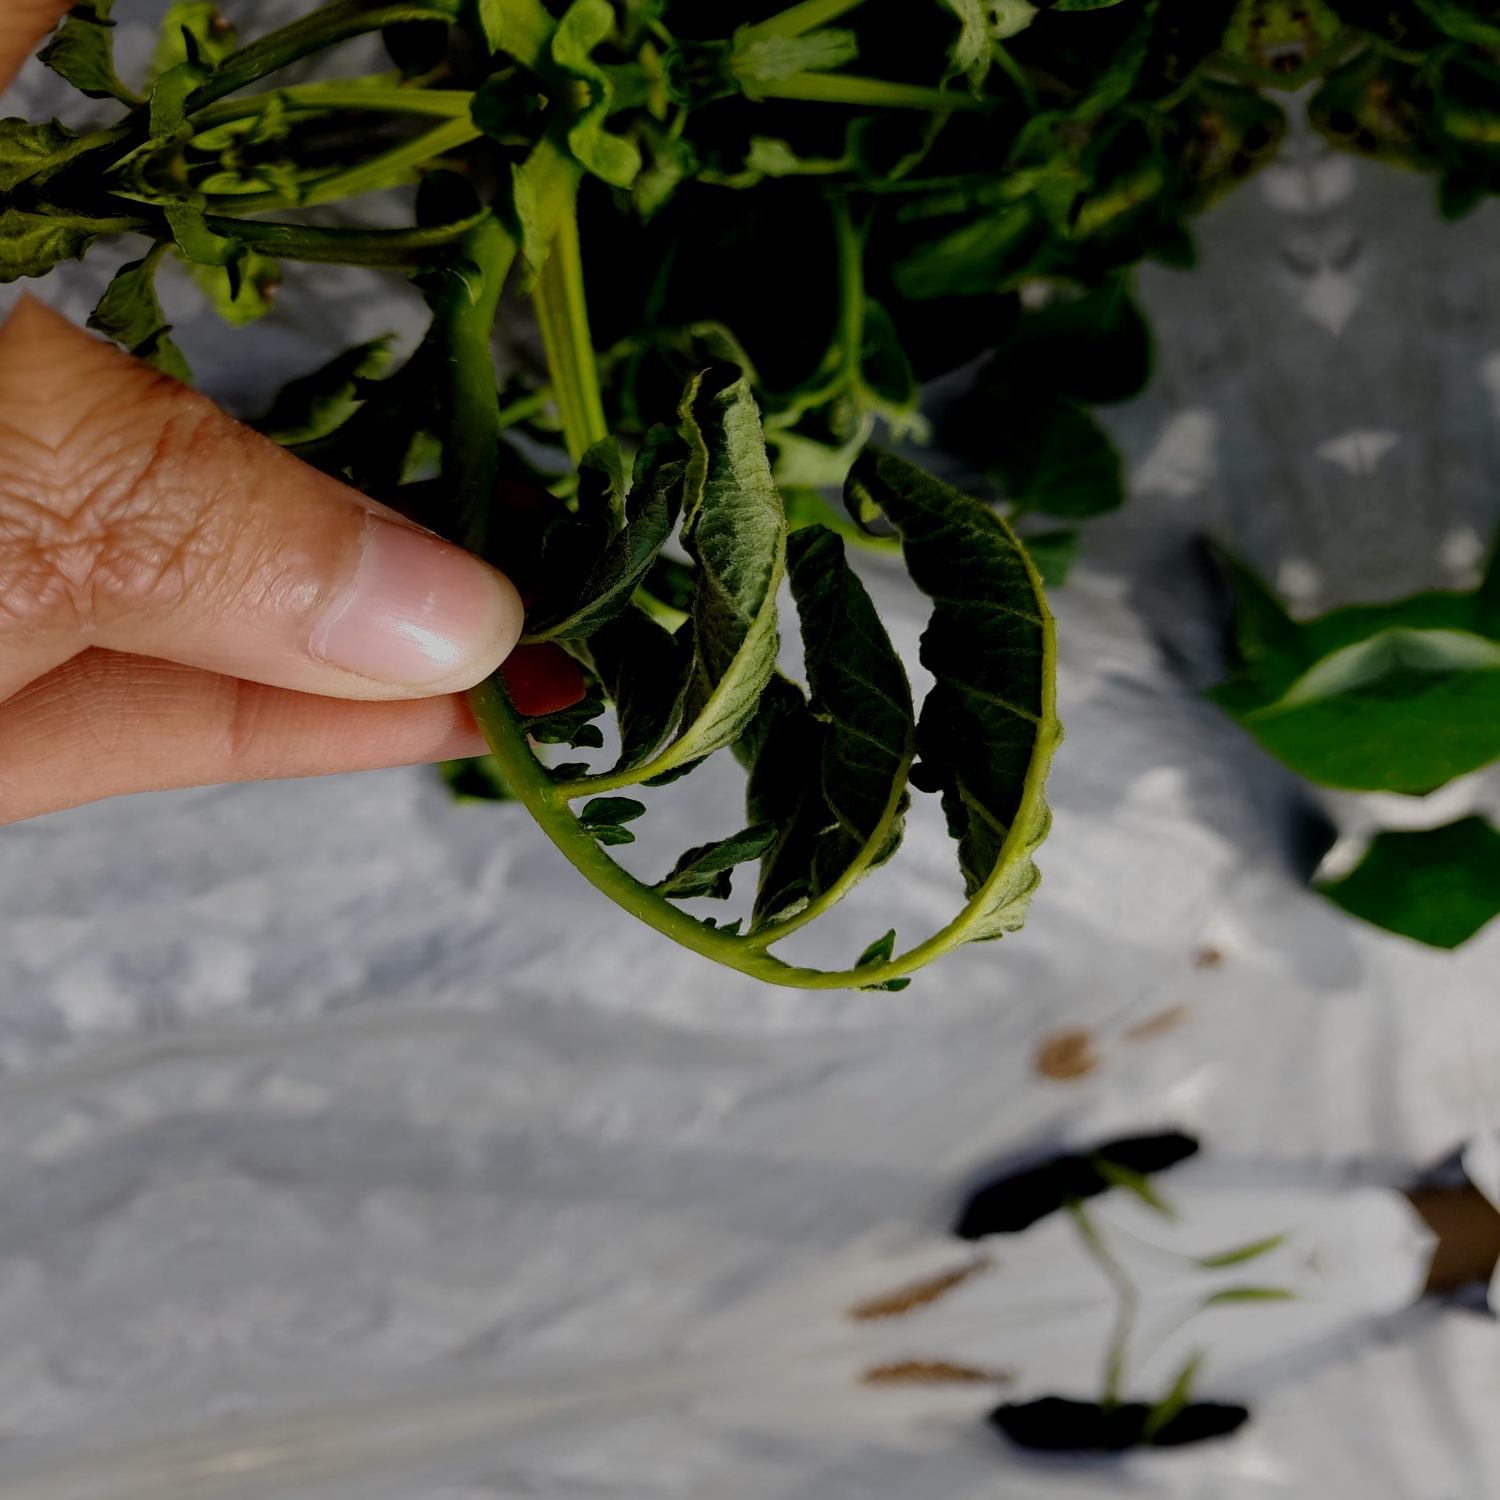
Etiqueta: Pudricion_Parda